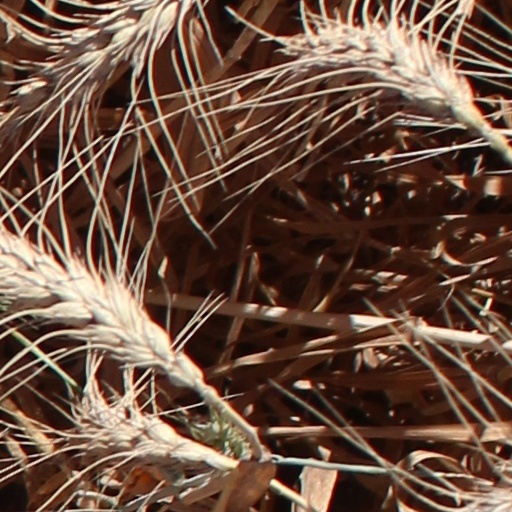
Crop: wheat